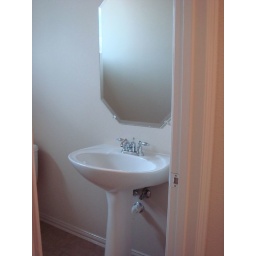
sink and mirror in half bath